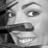
Emotion: happy